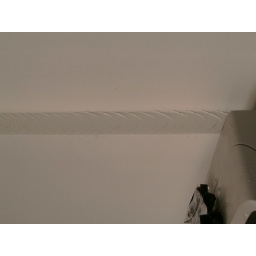
wall damage in office